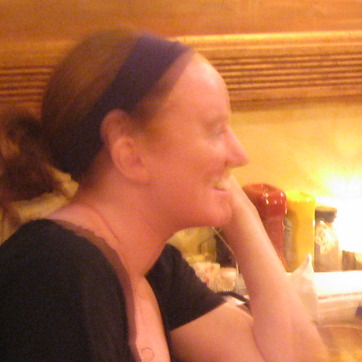
Material: skin